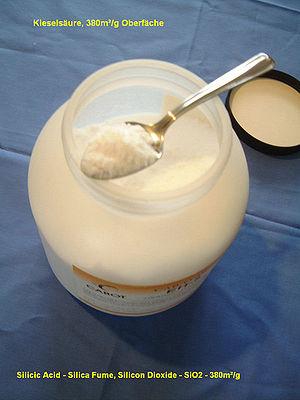
La silice est la forme naturelle du dioxyde de silicium qui entre dans la composition de nombreux minéraux.